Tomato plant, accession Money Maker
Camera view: bottom (45 deg); turntable rotation: 300 degrees
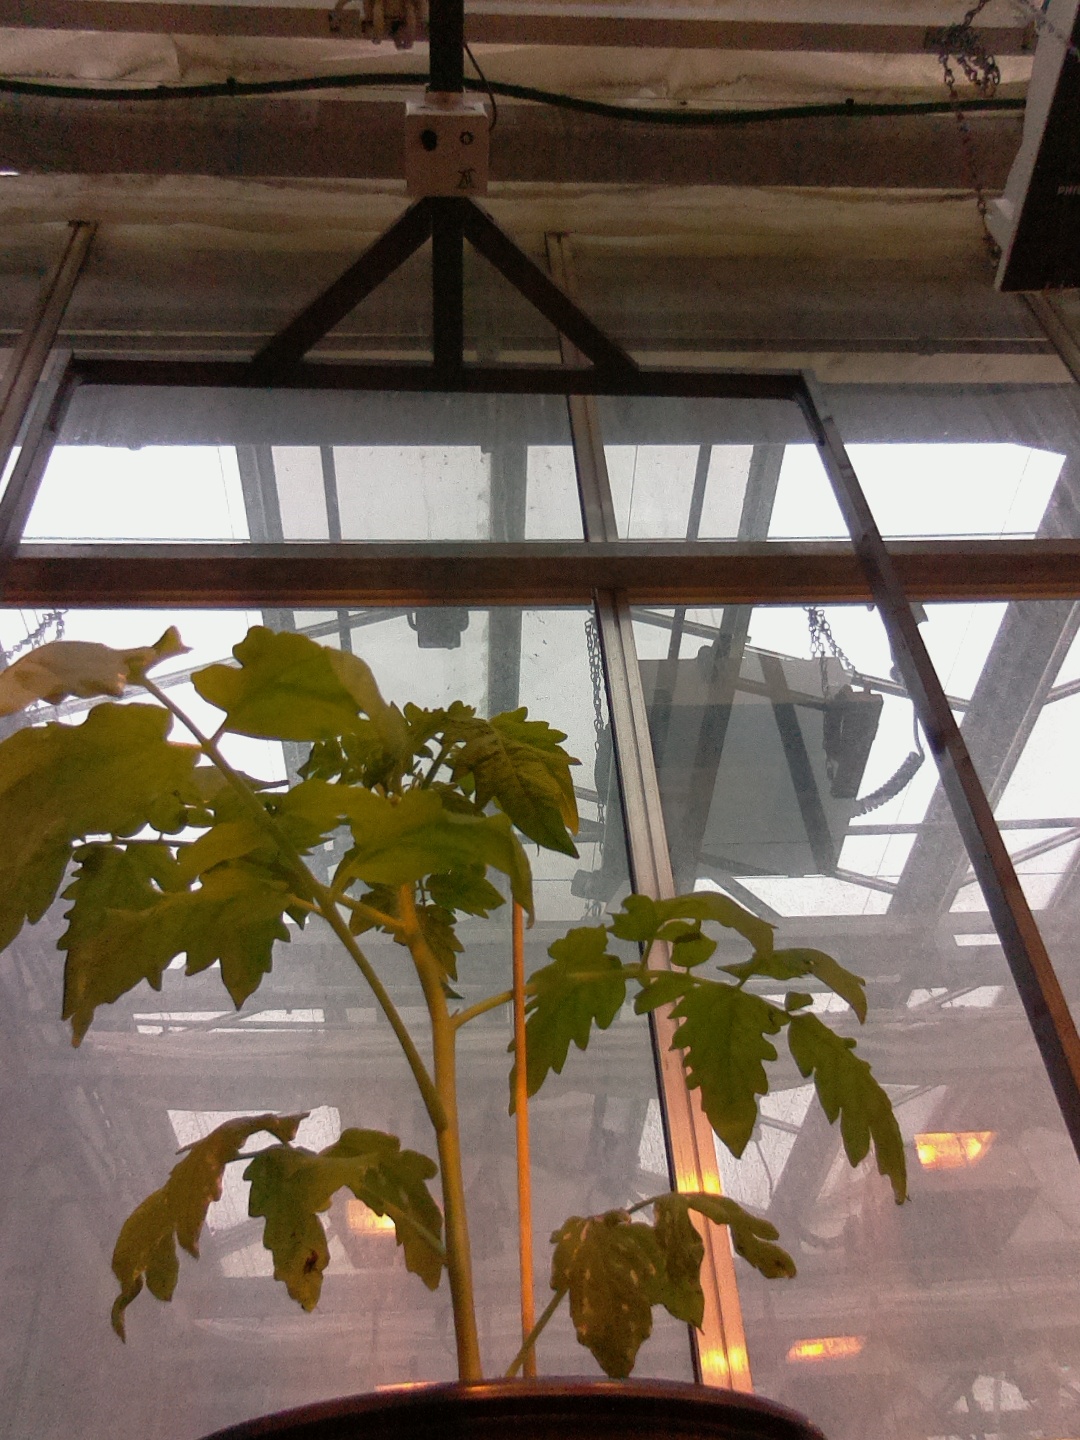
BBCH growth stage 14: 8 of true leaves visible